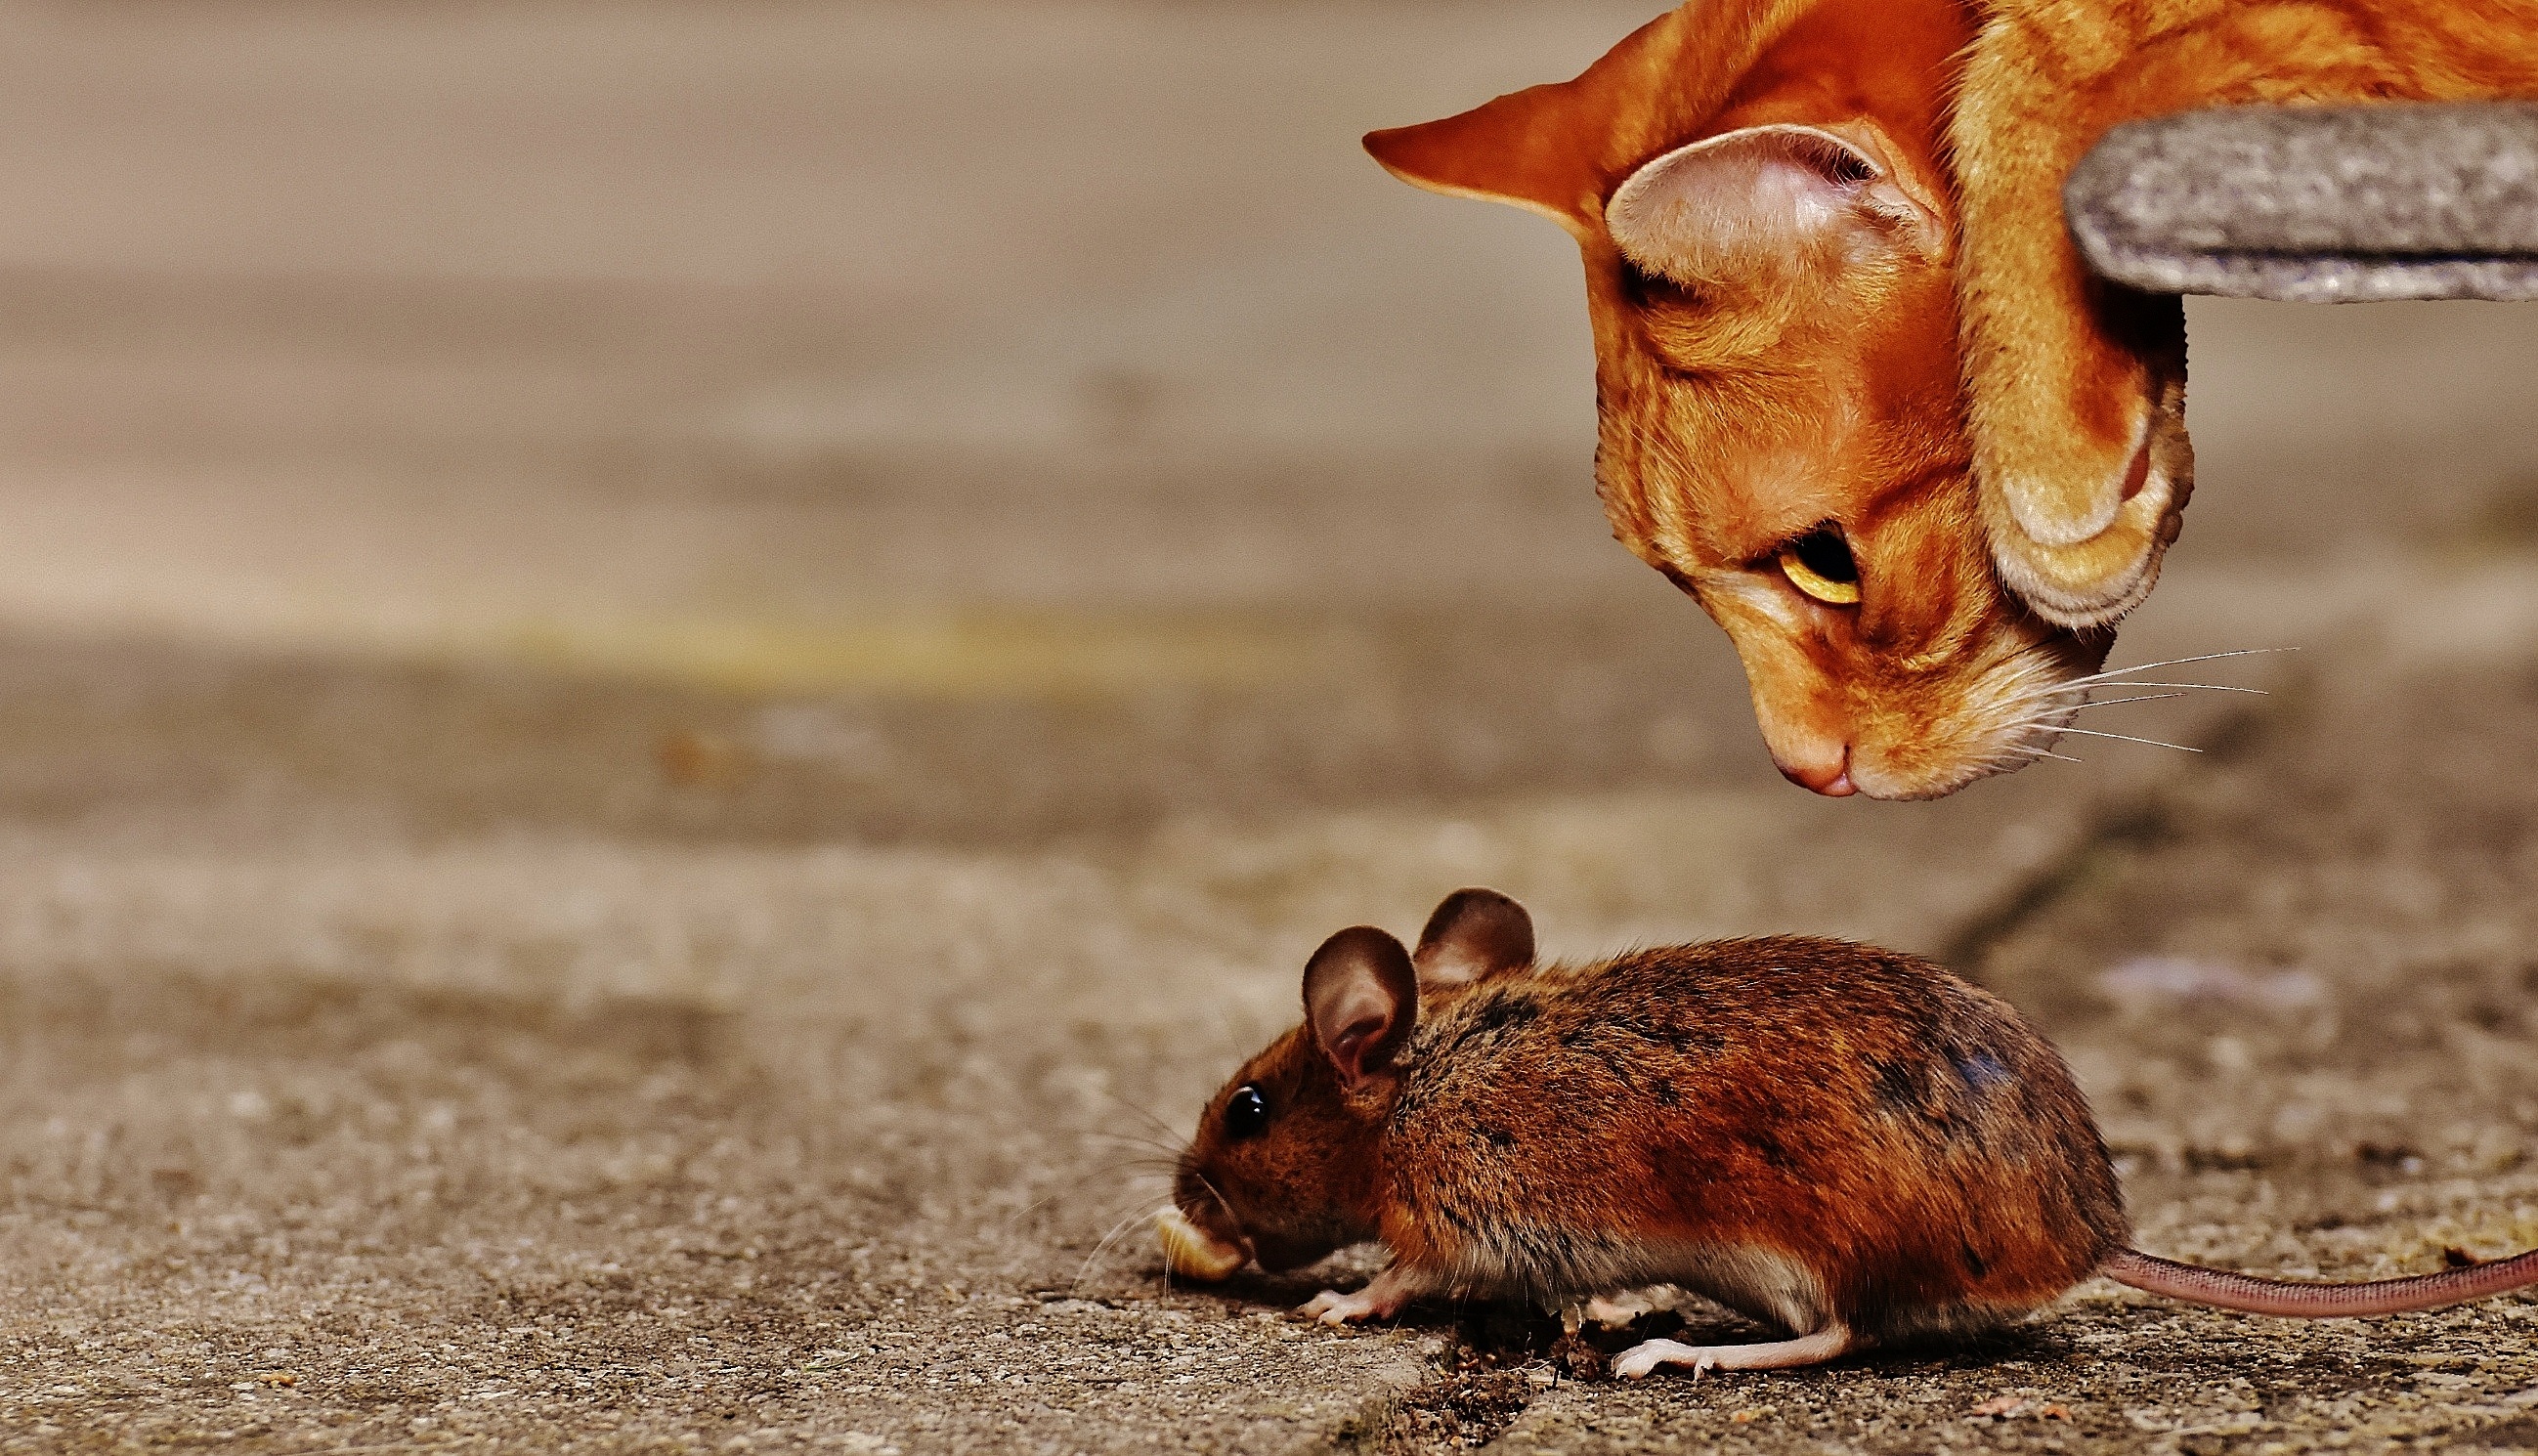
mouse, wood mouse, cat, lurking, rodent, mammal, nature, cute, small, button eyes, sweet, animal, nager, fur, funny, brown